X-ray telescope

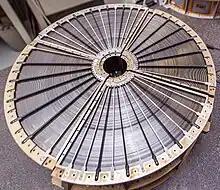
One of the mirrors of XRISM made of 203 foils

The most common methods used in X-ray optics are grazing incidence mirrors and collimated apertures. Only three geometries that use grazing incidence reflection of X-rays to produce X-ray images are known: Wolter system, Kirkpatrick-Baez system, and lobster-eye optics.